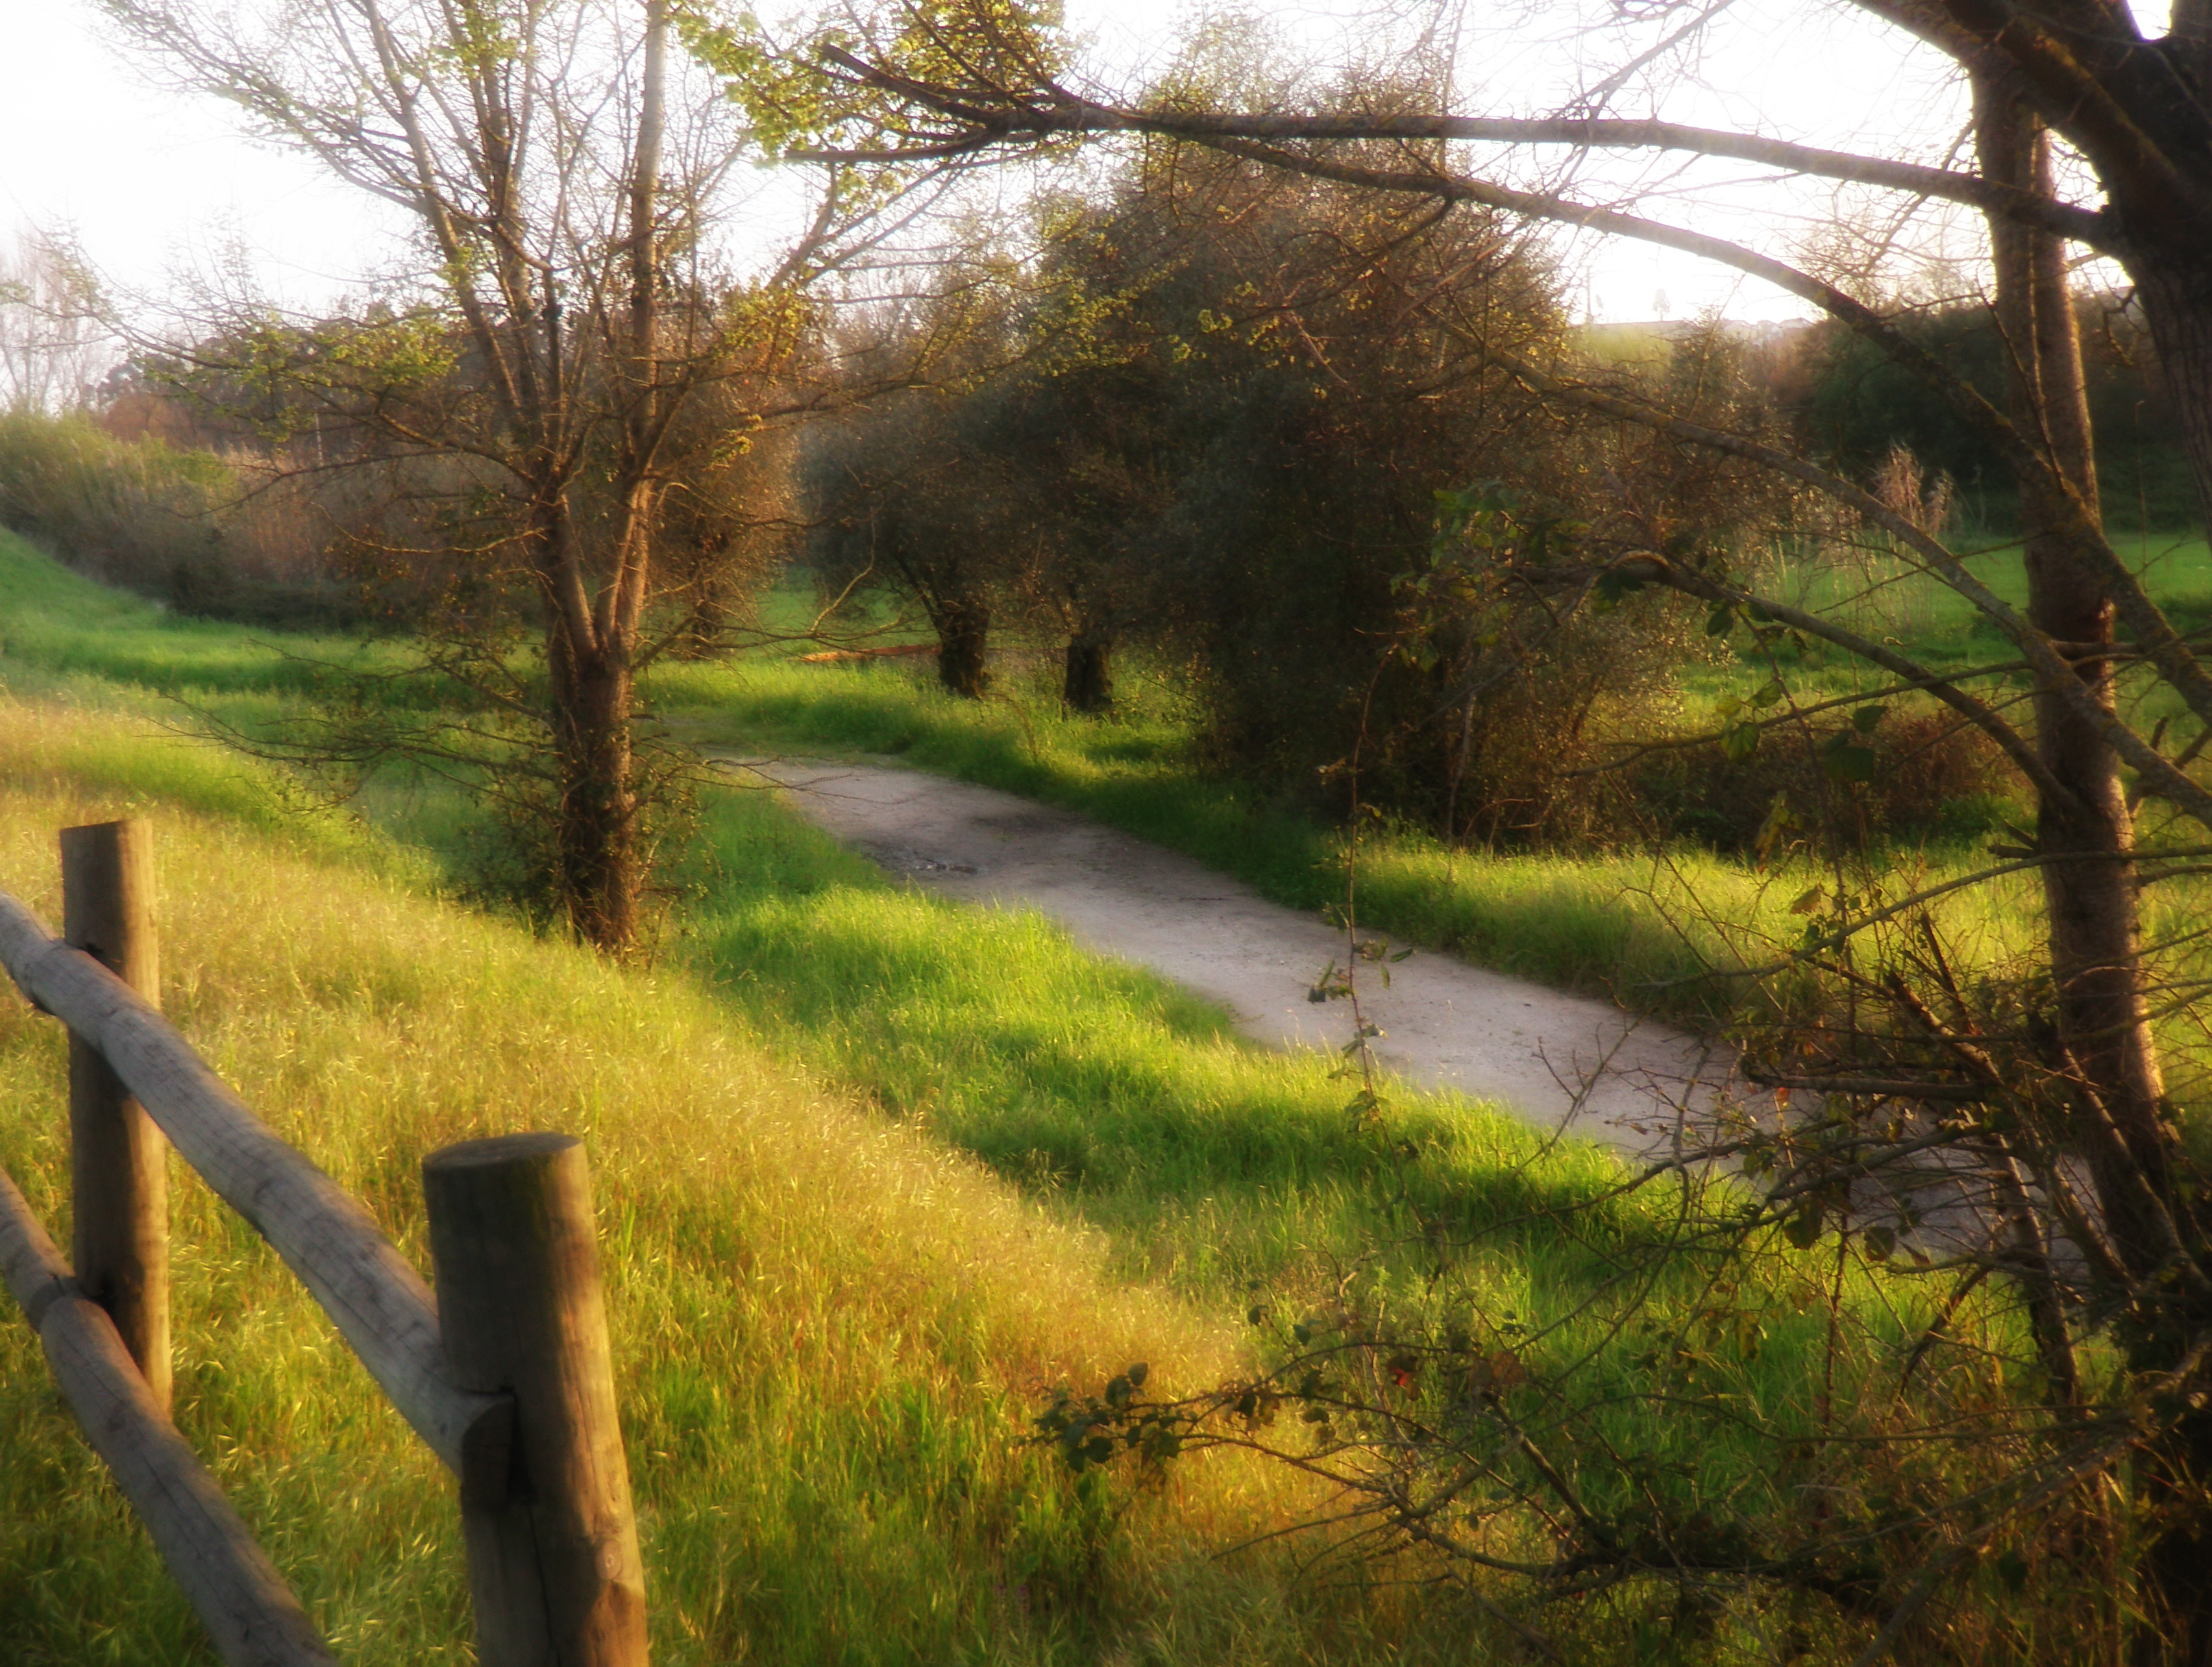
landscape, tree, nature, grass, marsh, meadow, morning, flower, river, pond, stream, pasture, autumn, waterway, wetland, woodland, habitat, ecosystem, rural area, natural environment, grass family